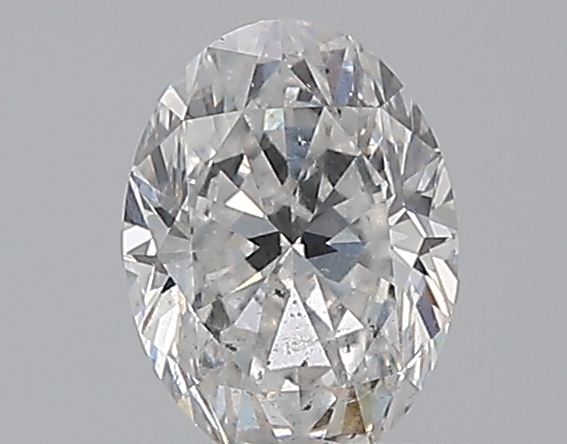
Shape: oval
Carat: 0.75
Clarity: SI2
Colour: D
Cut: EX
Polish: EX
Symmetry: EX
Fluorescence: ST
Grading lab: GIA
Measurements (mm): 6.86 x 5.08 x 3.21